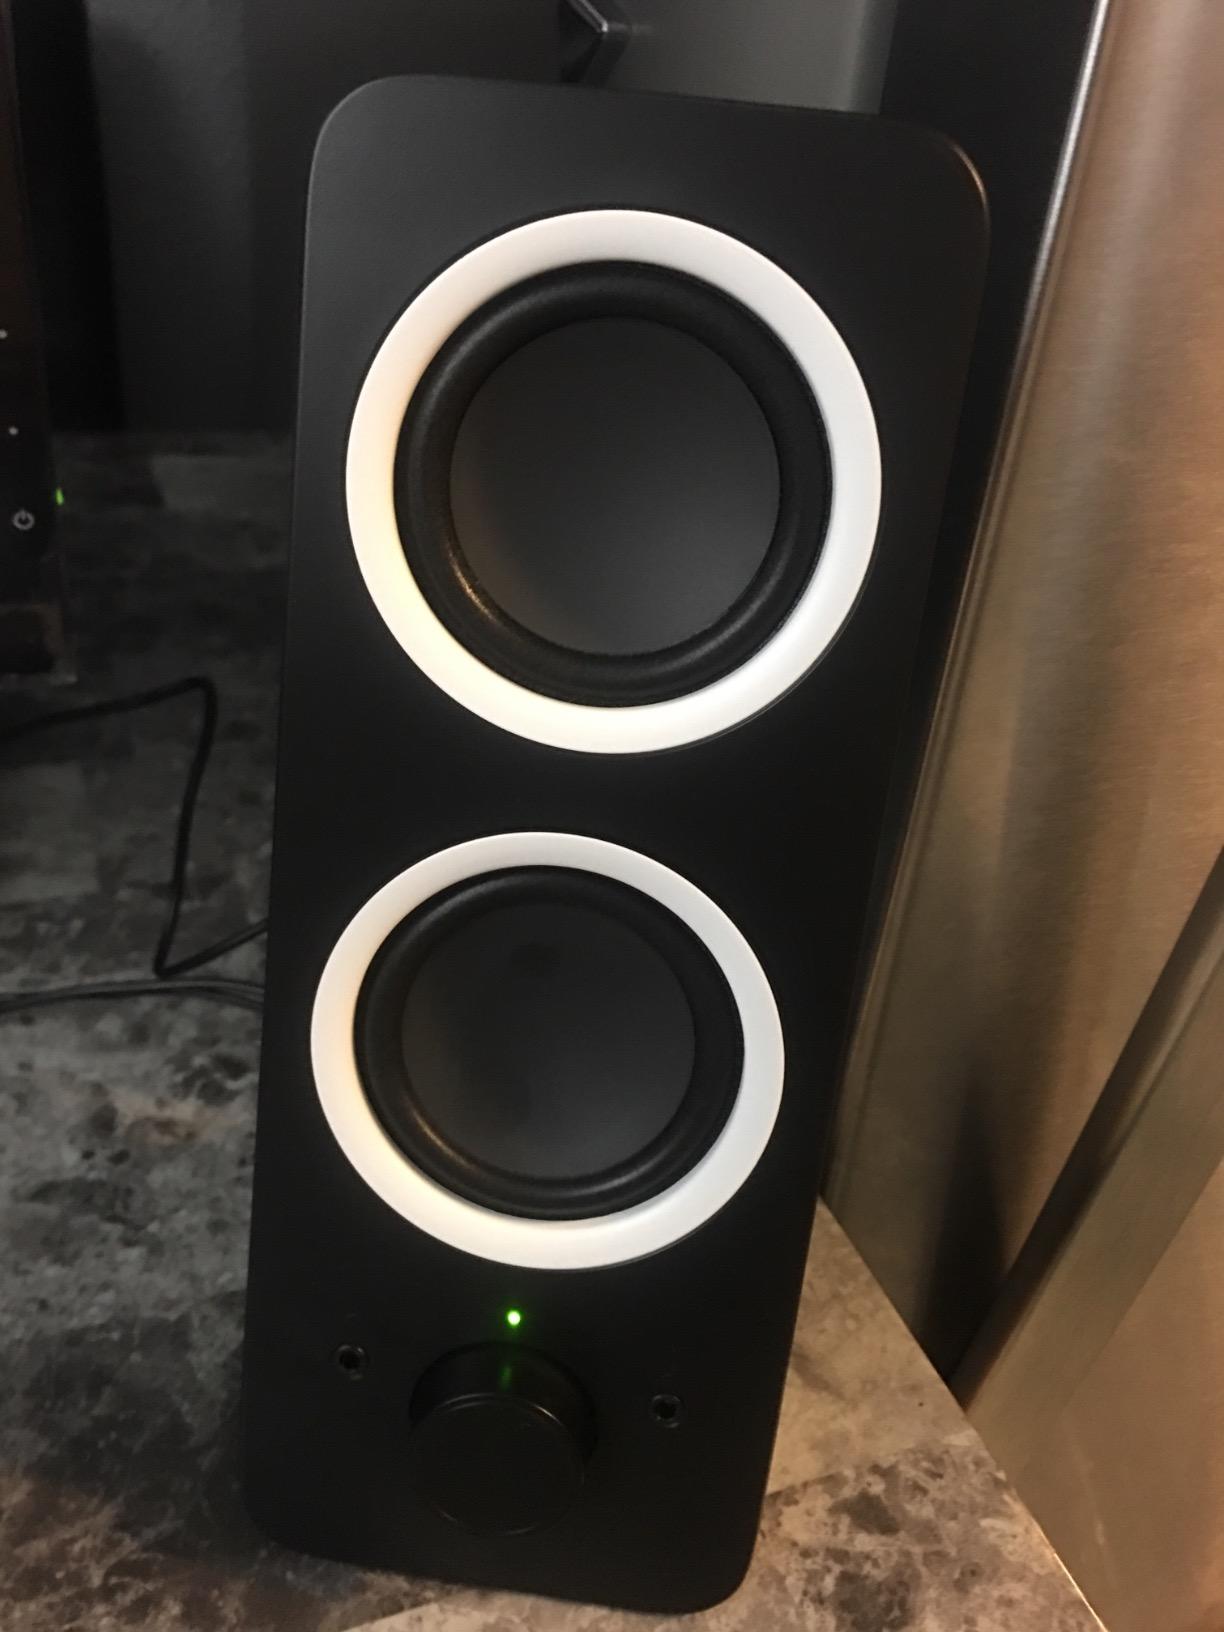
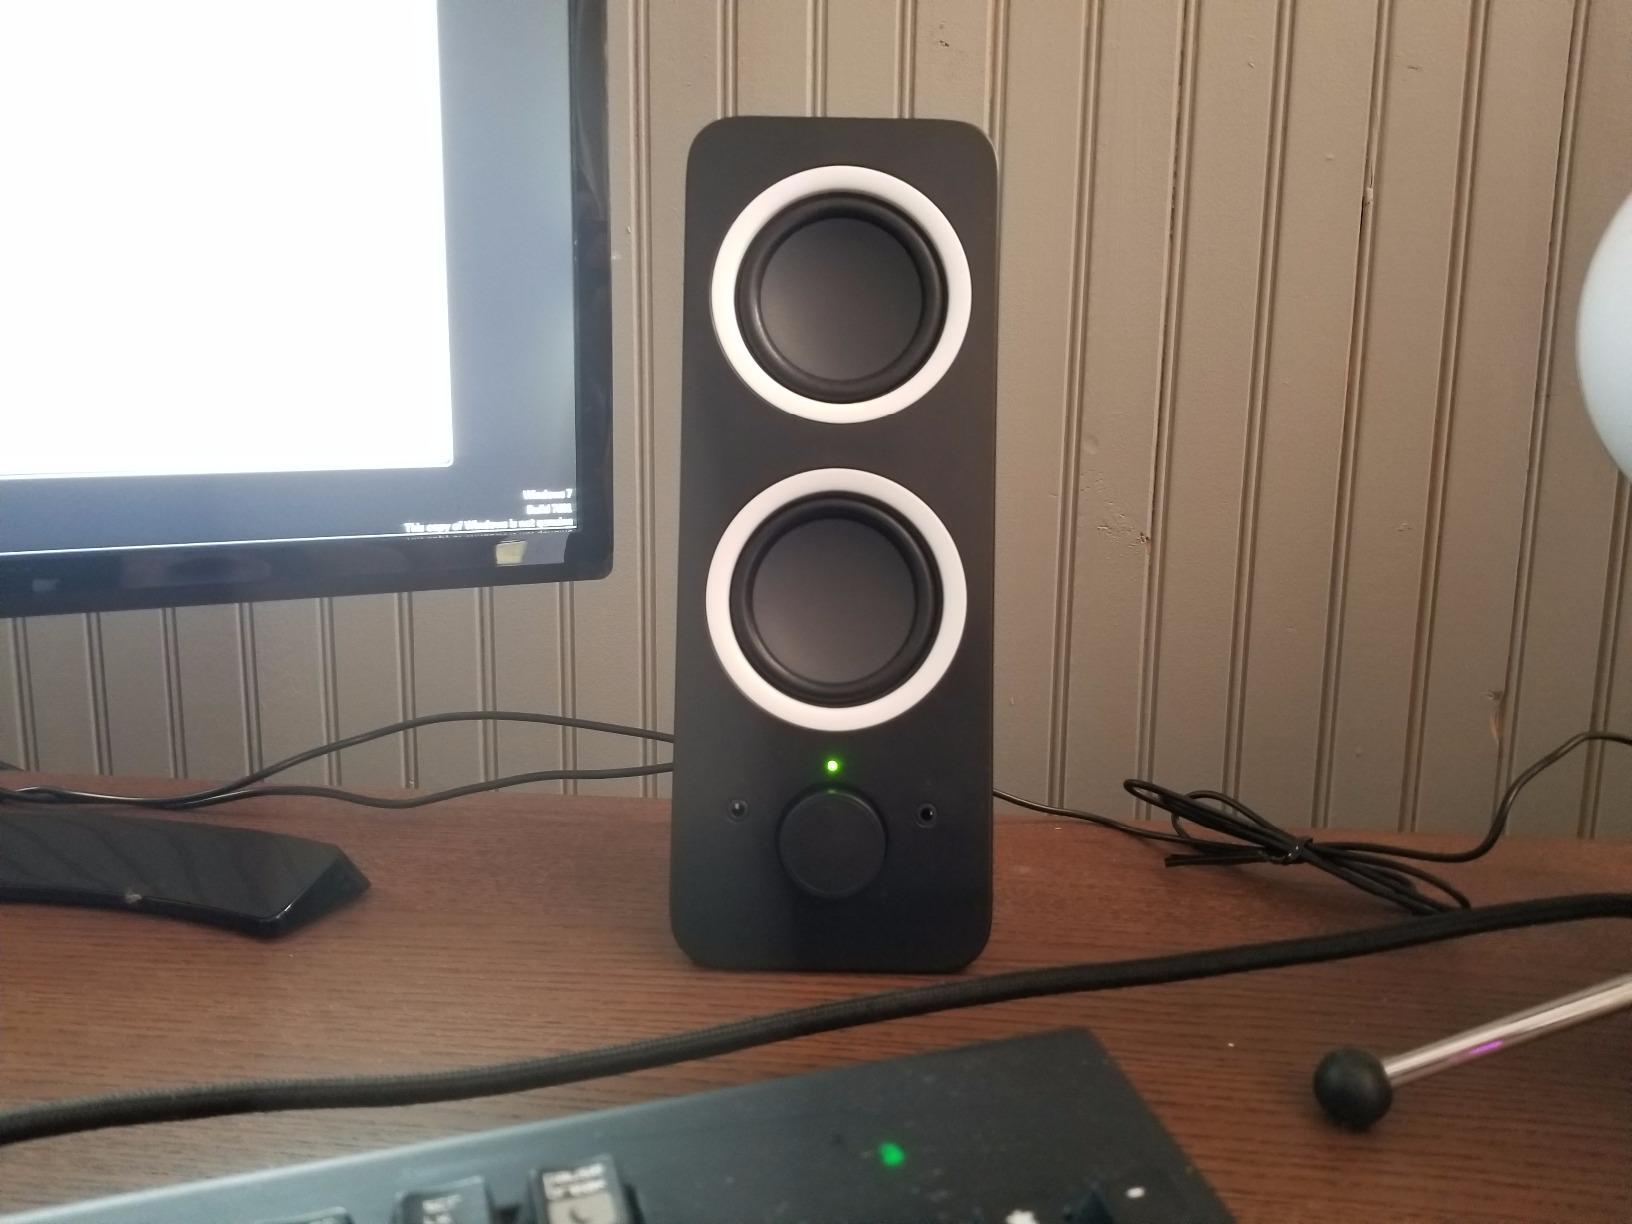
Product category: speaker
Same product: yes